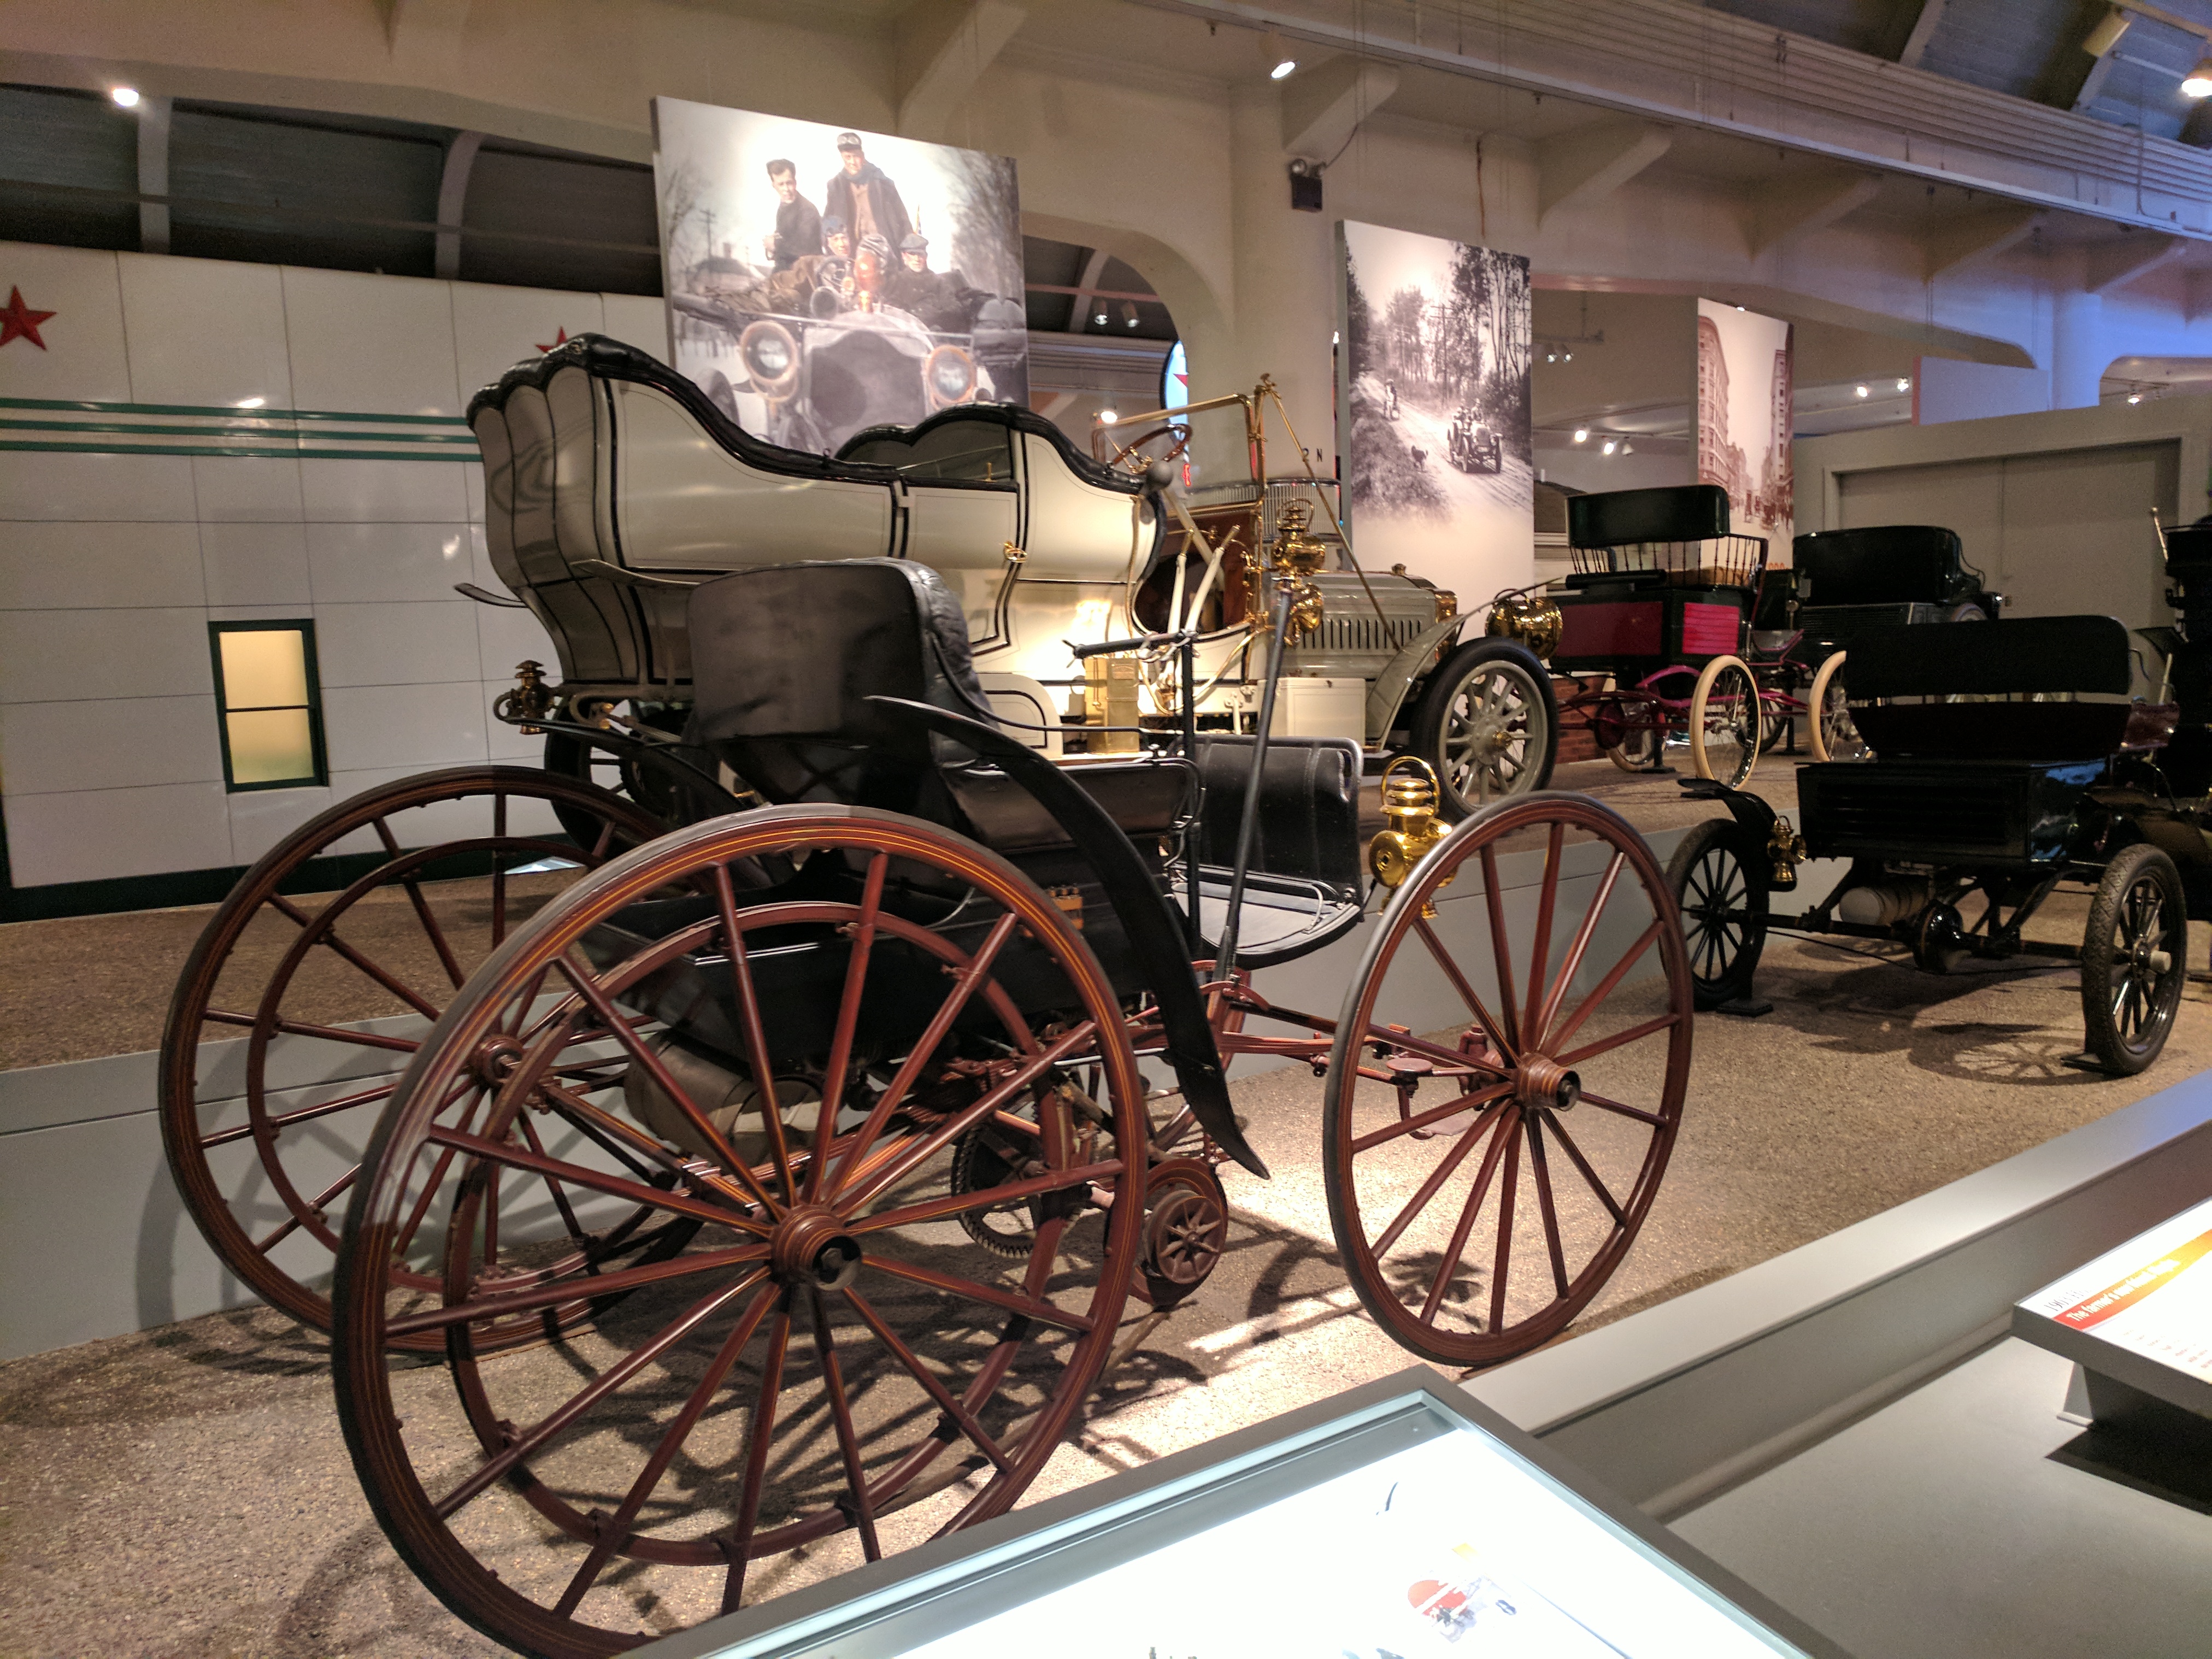
ford, museum, car, cars, auto, automobile, automobiles, truck, trucks, tractor, tractors, machine, machines, plane, planes, train, trains, carriage, vehicle, wagon, mode of transport, vintage car, horse and buggy, classic car, tourist attraction, classic, cart, spoke, phaeton, rim, antique car, wheel